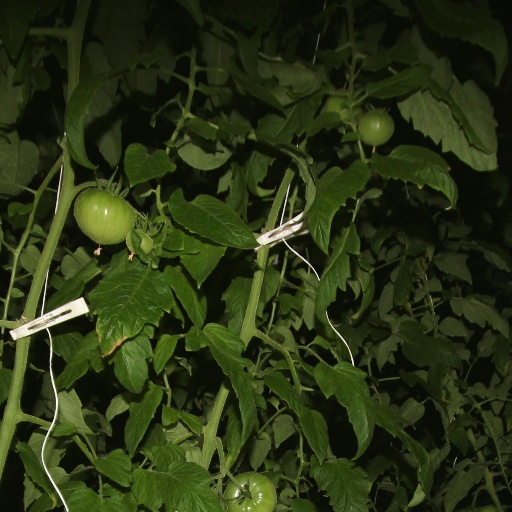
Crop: tomato